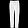
Label: Trouser